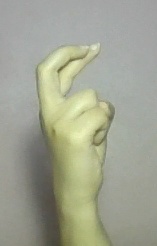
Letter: zay